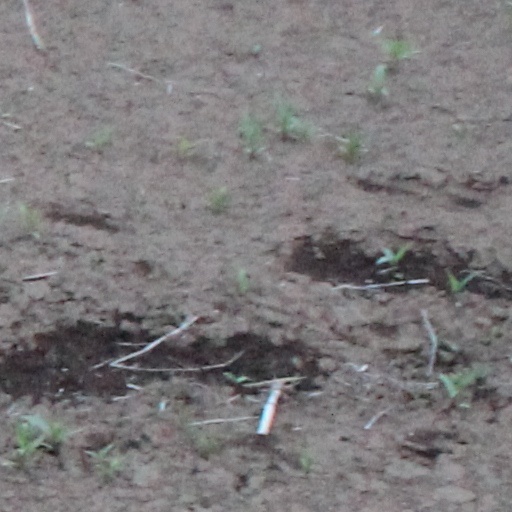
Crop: wheat